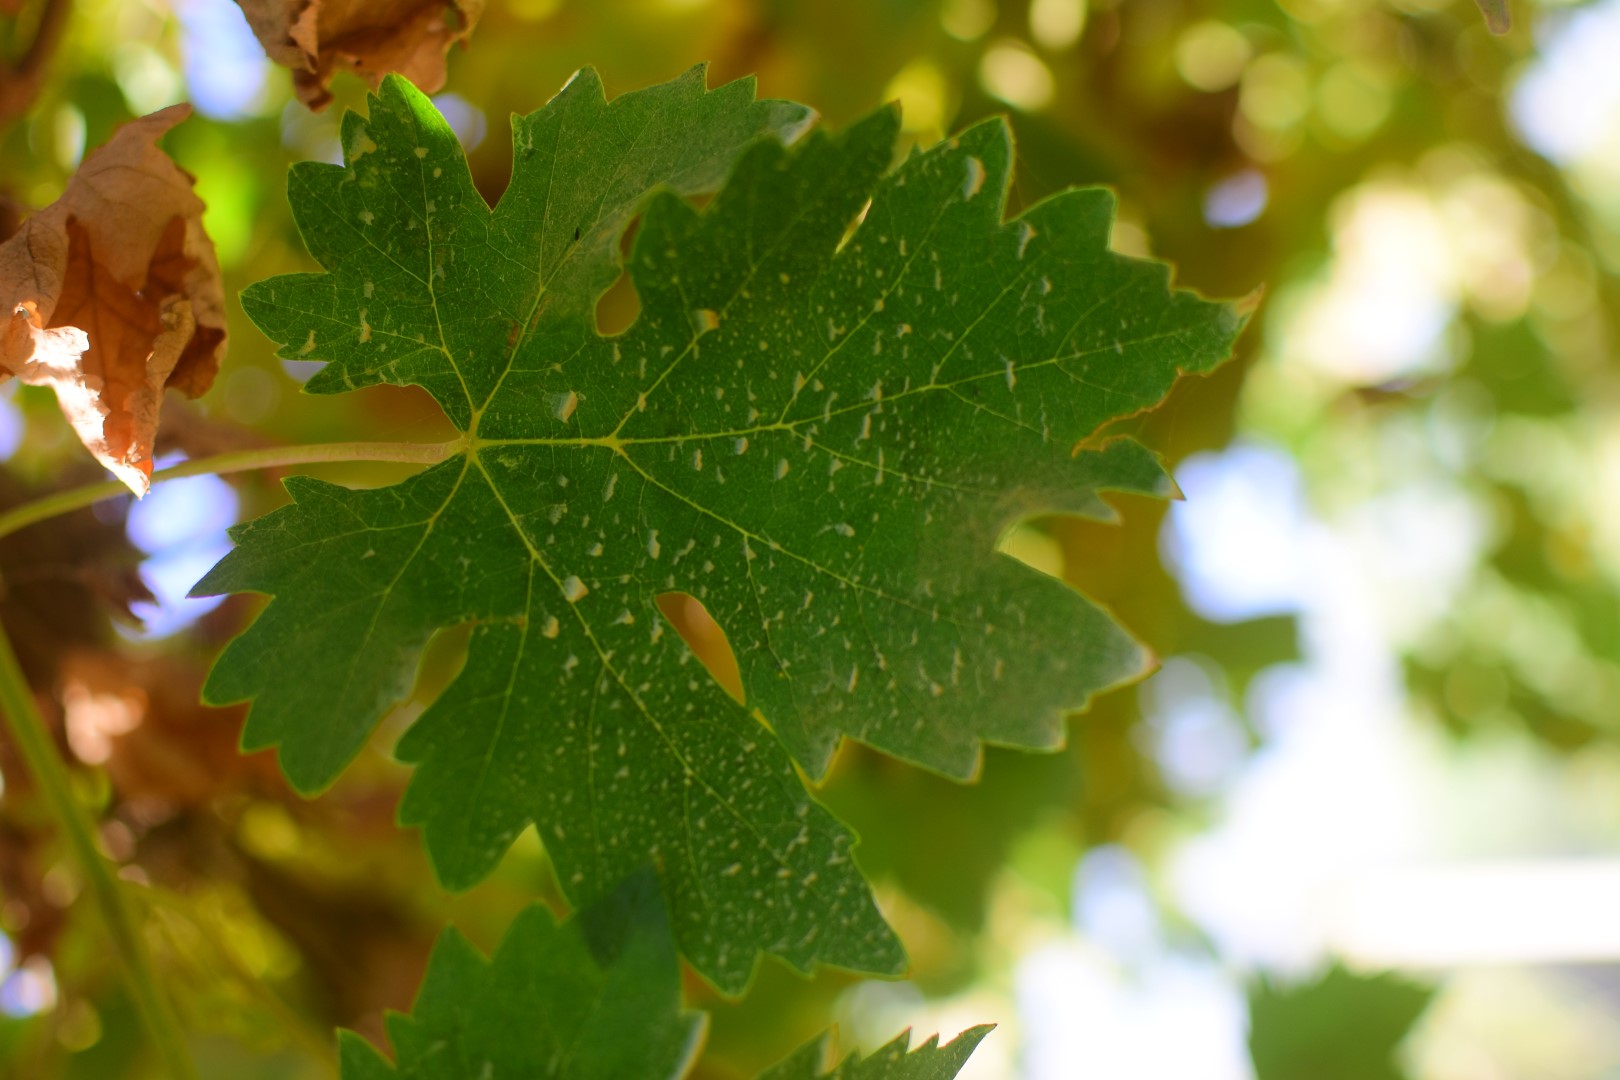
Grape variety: Deas Al-Annz